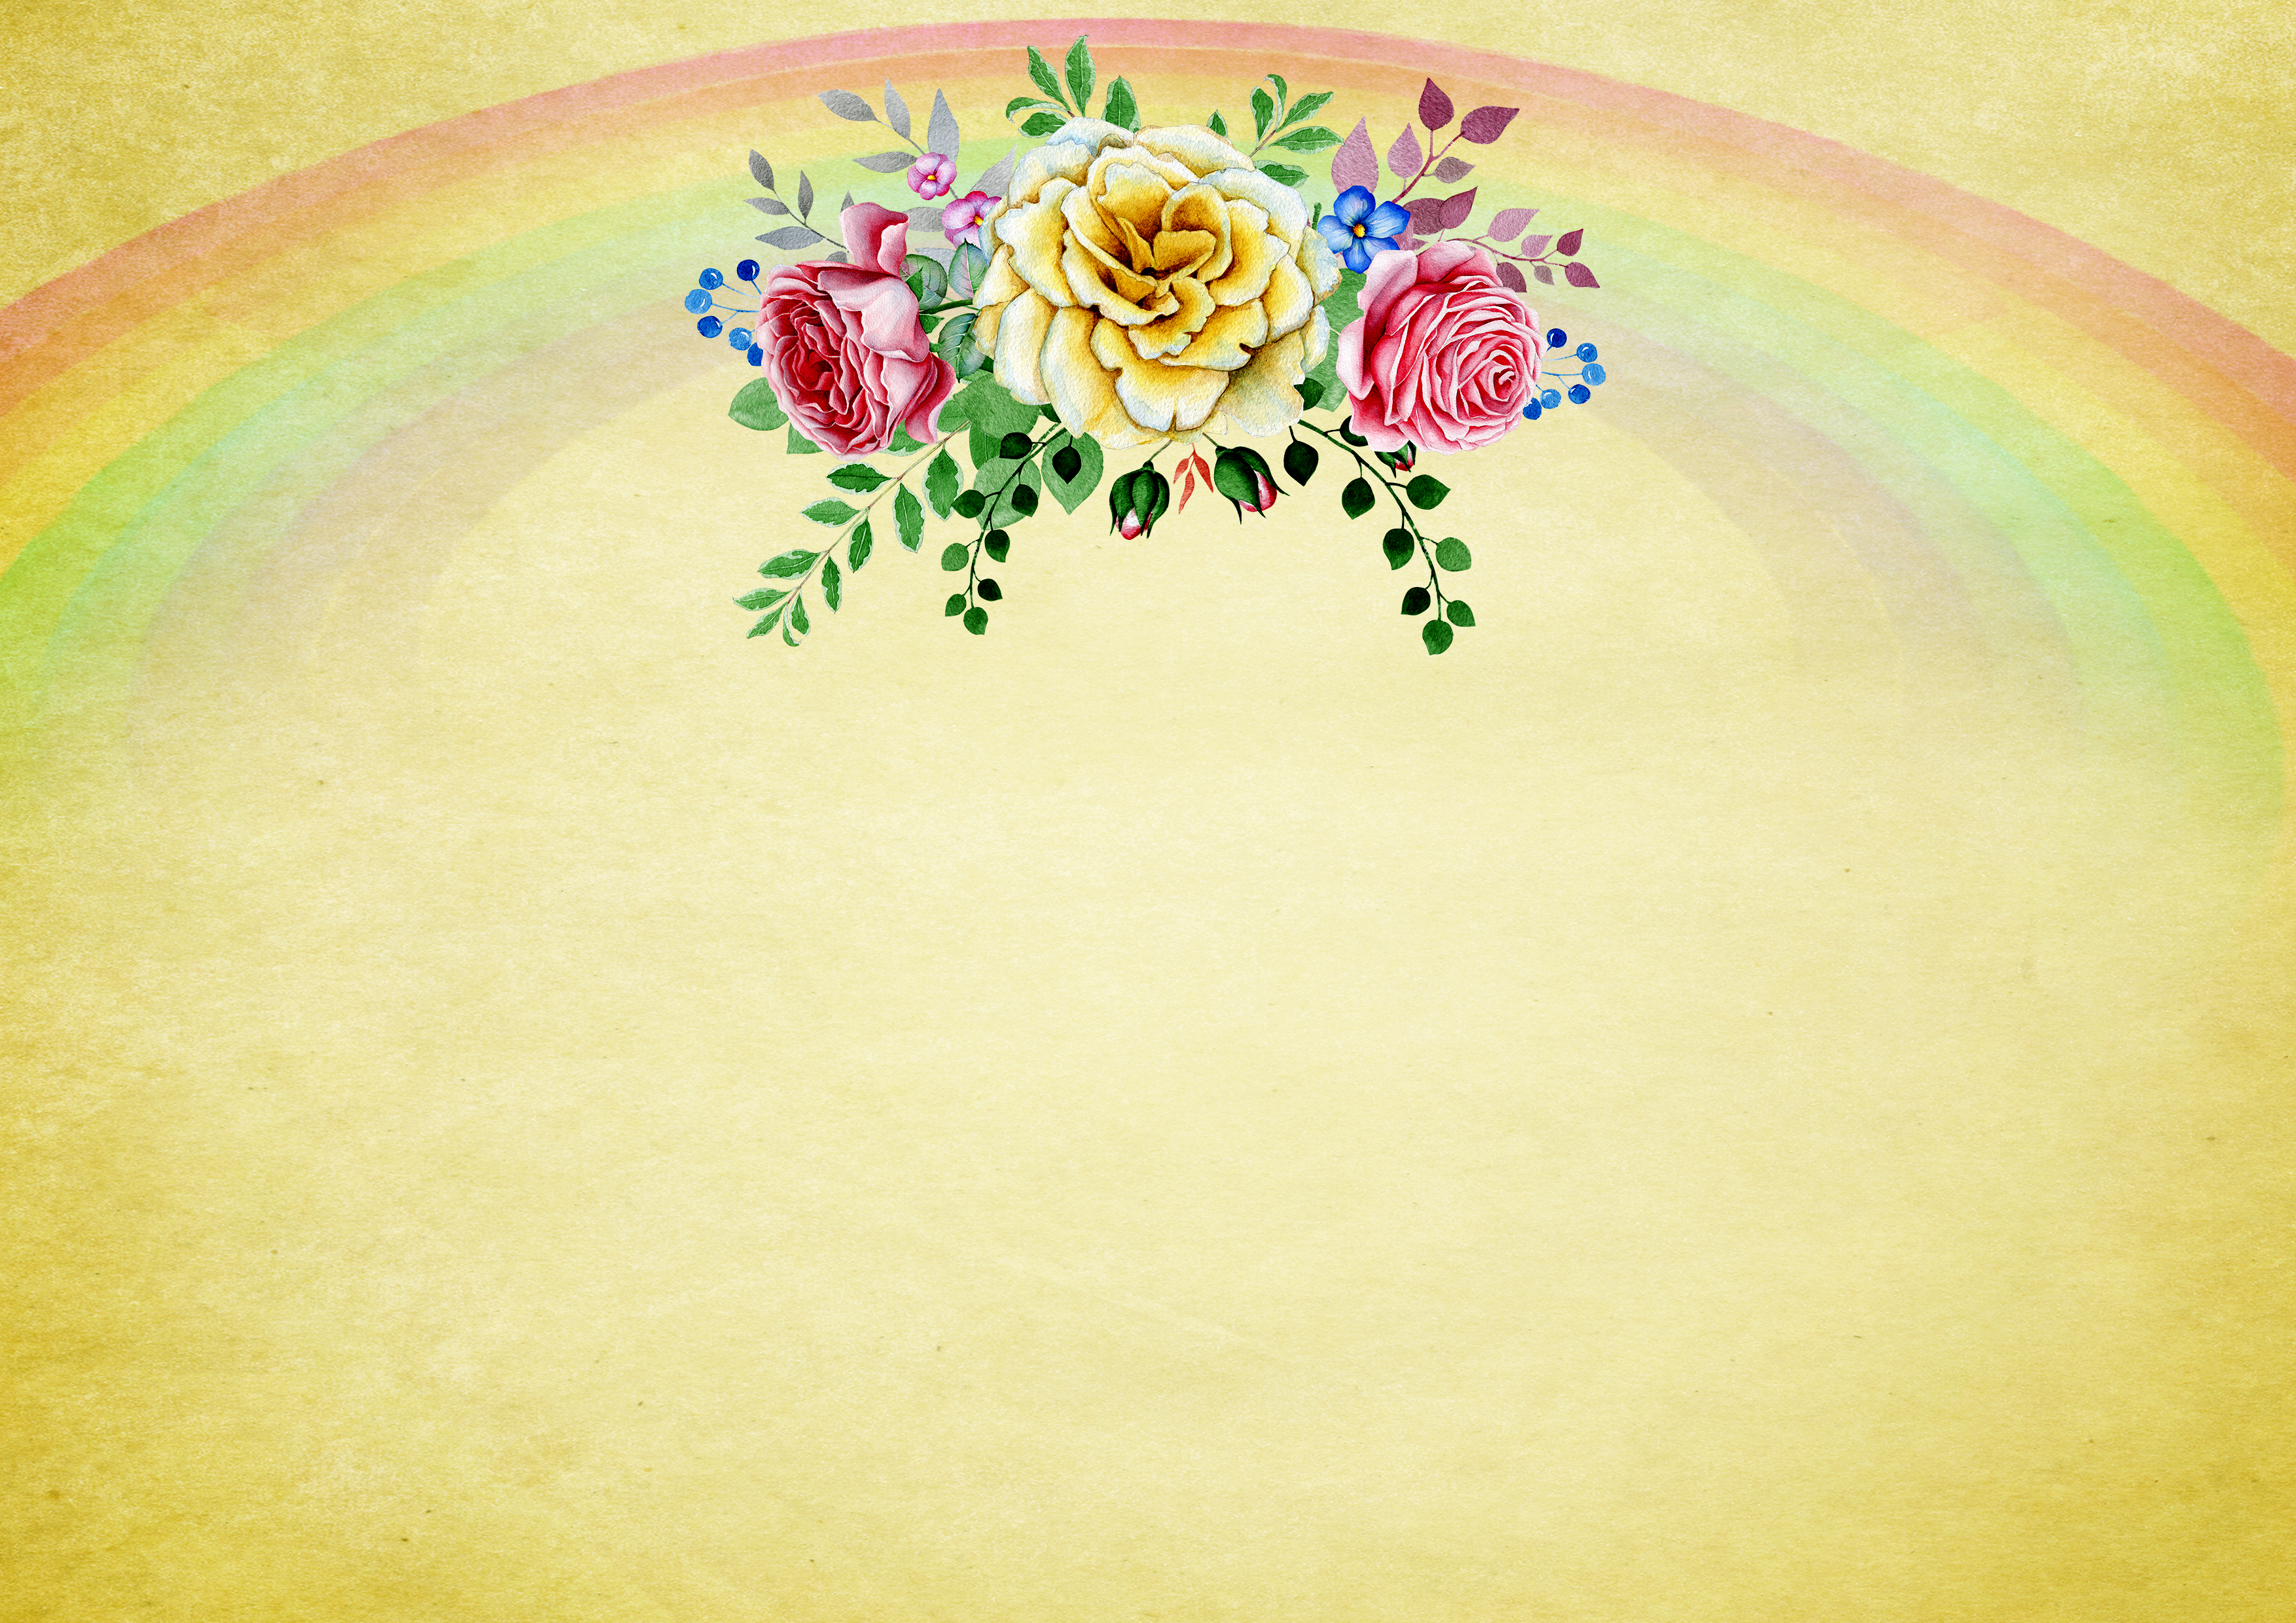
art, yellow, flower, flora, petal, computer wallpaper, illustration, circle, font, graphics, visual arts, graphic design